Performance history of The Tempest

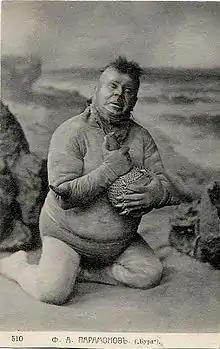
Fyodor Paramonov as Caliban, Maly Theatre (Moscow), 1905

William Shakespeare's play "The Tempest" has been performed in various forms and adaptations in the 400 years since it was originally written.